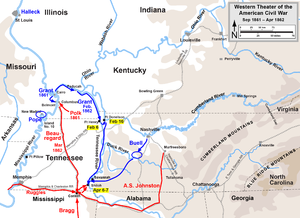
Slaget ved Belmont / Baggrund
Operationer i det Vestlige operationsområde fra Belmont (november 1861) til Shiloh (april 1862)      Confederende      Unionen
Slaget ved Belmont blev udkæmpet den 7. november 1861 i Mississippi County i Missouri. Det var den første kamphandling i den amerikanske borgerkrig med deltagelse af brigadegeneral Ulysses S. Grant, der senere blev øverstkommanderende for Unionens hære og senere igen præsident i USA.